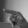
ASL letter: P